Gantoftadösen

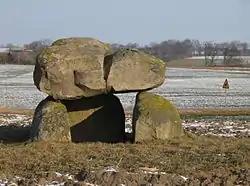
The dolmen in 2012

Gantoftadösen (or "Jättestugan" - "giant's home") is a partially destroyed dolmen in the area of Helsingborg in Scania, Sweden. The dolmen is registered with the RAÄ as "Kvistofta 14:1" and was erected between 3500 and 2800 BC by members of the Funnelbeaker culture (TBK; Swedish: "Trattbägarkulturen").